Breach of Peace (book)

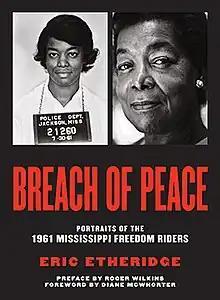
Book cover

Breach of Peace: Portraits of the 1961 Mississippi Freedom Riders is a 2008 book by Eric Etheridge. The book features the life stories of over 80 of the Freedom Riders who fought to desegregate interstate bus transportation in the Deep South, and includes both their original mug shots and contemporary photographic portraits taken 45 or more years later by Etheridge. The mug shots had been stored for decades by the Mississippi State Sovereignty Commission, a state "government agency formed in 1956 to oppose the Civil Rights Movement and the federal government". The preface was written by Roger Wilkins and the foreword by Diane McWhorter.